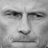
Emotion: sad